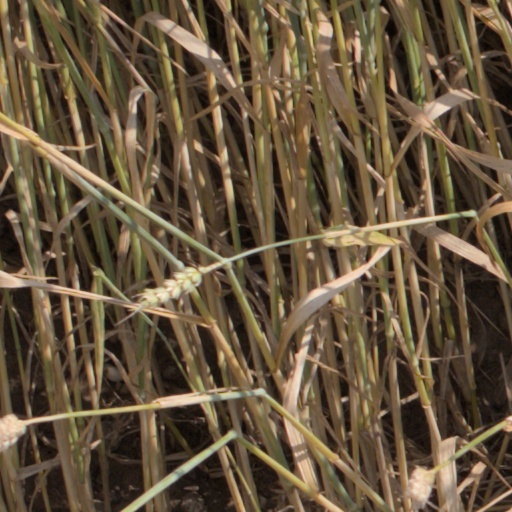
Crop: wheat